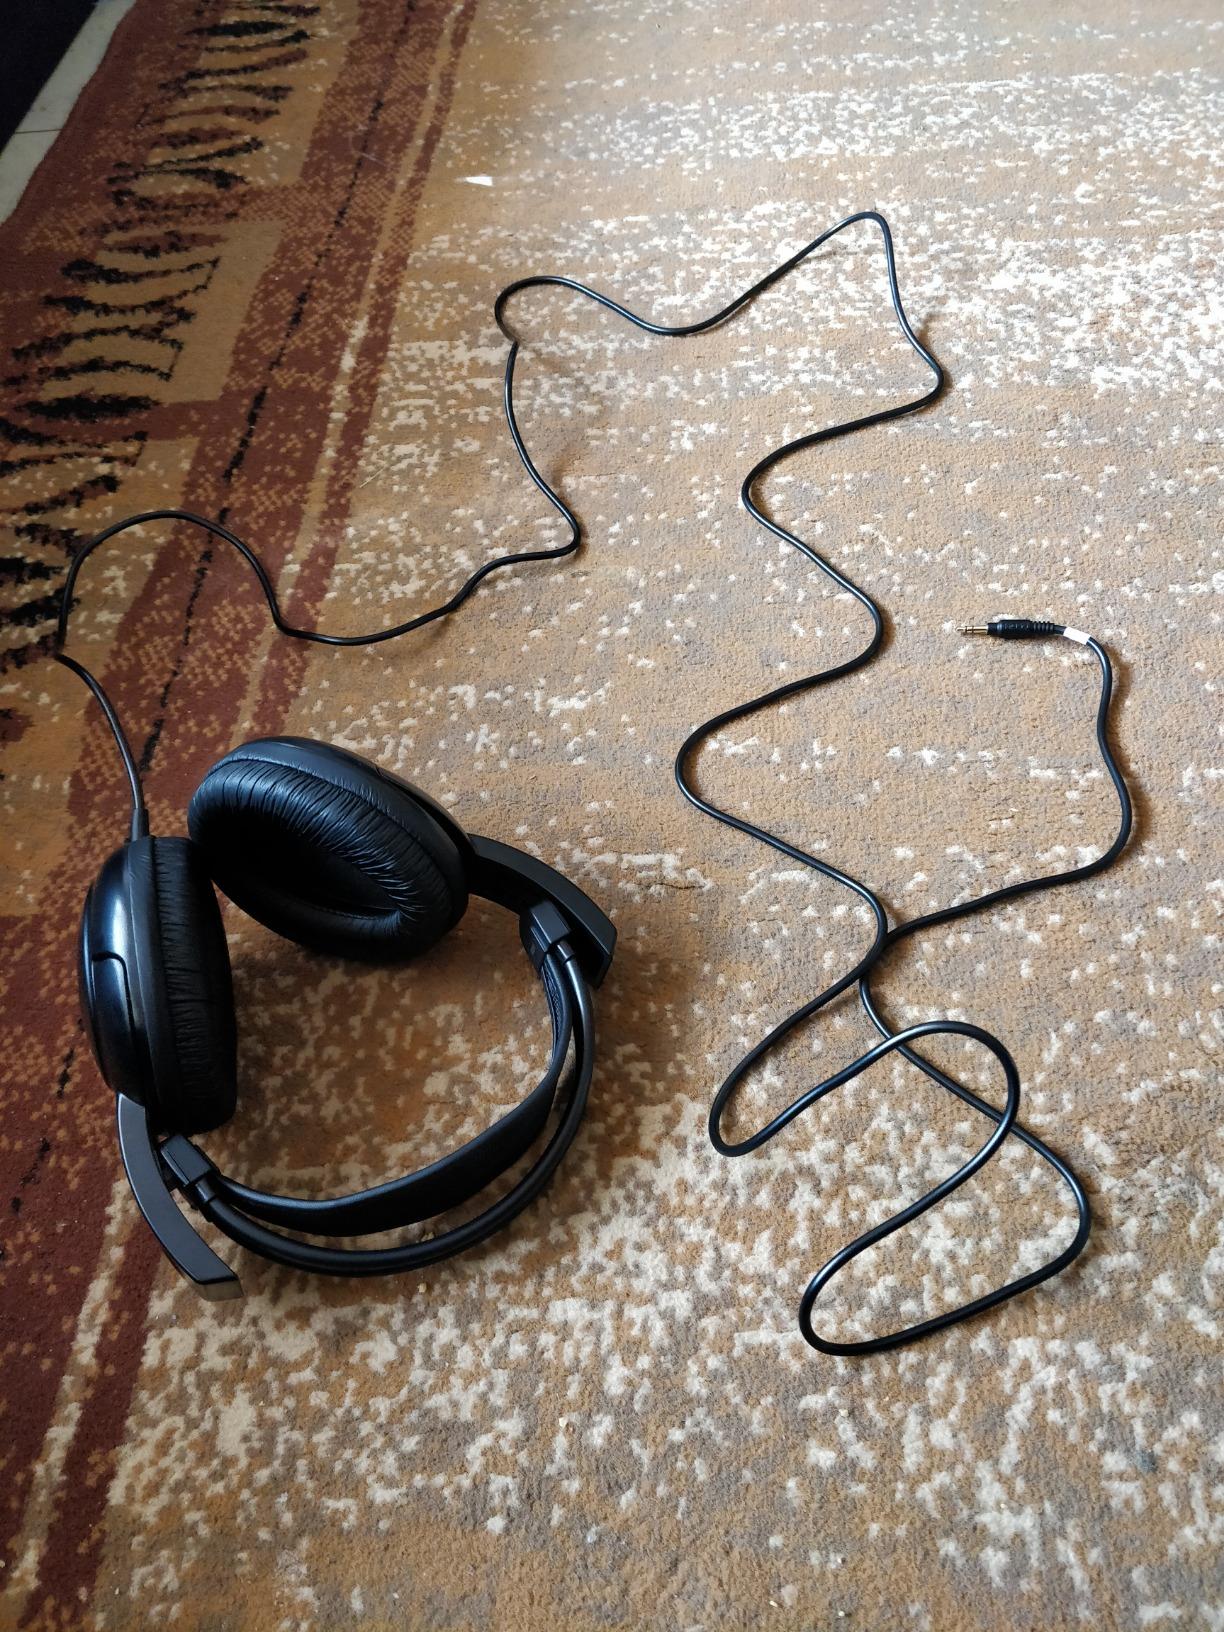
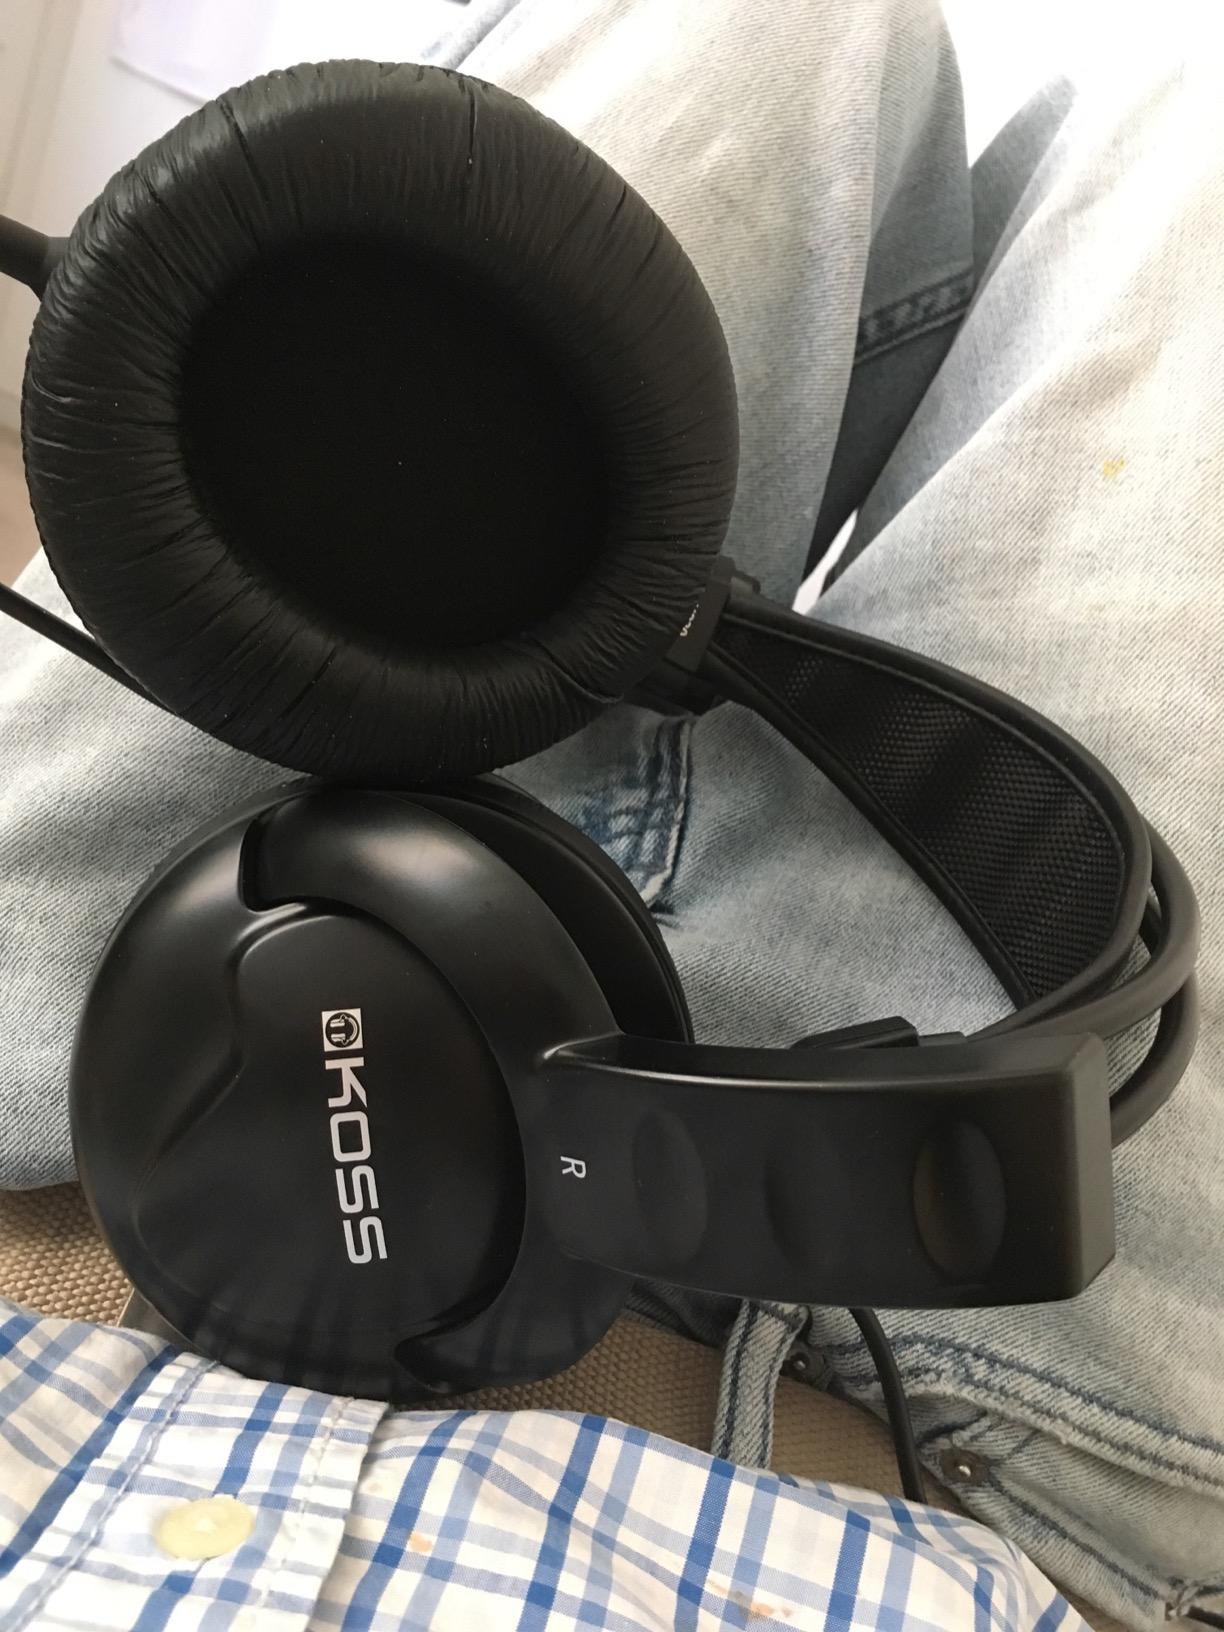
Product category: headphones
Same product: yes